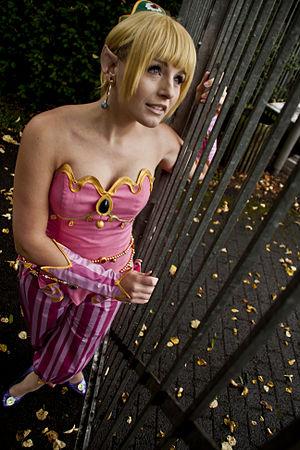
Secret of Mana est un jeu vidéo de type action-RPG développé et édité par Square sur Super Nintendo en 1993 au Japon et en Amérique du Nord, puis en 1994 en Europe. C'est le second opus de la série de jeux vidéo Mana. L'intrigue prend place dans un univers d'heroic fantasy et suit l'histoire de trois héros qui tentent d'empêcher un empire de conquérir le monde à l'aide d'une forteresse ancienne volante.